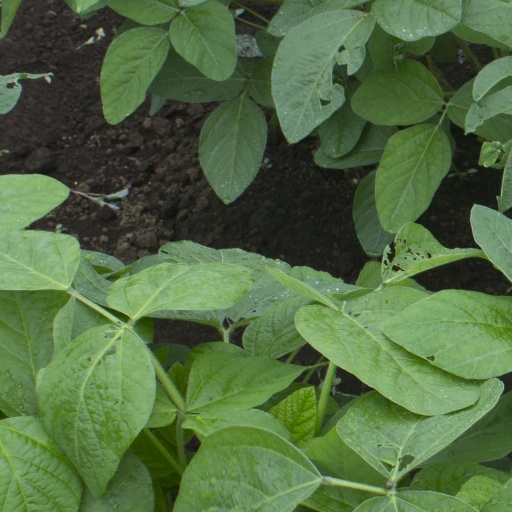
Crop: soybean